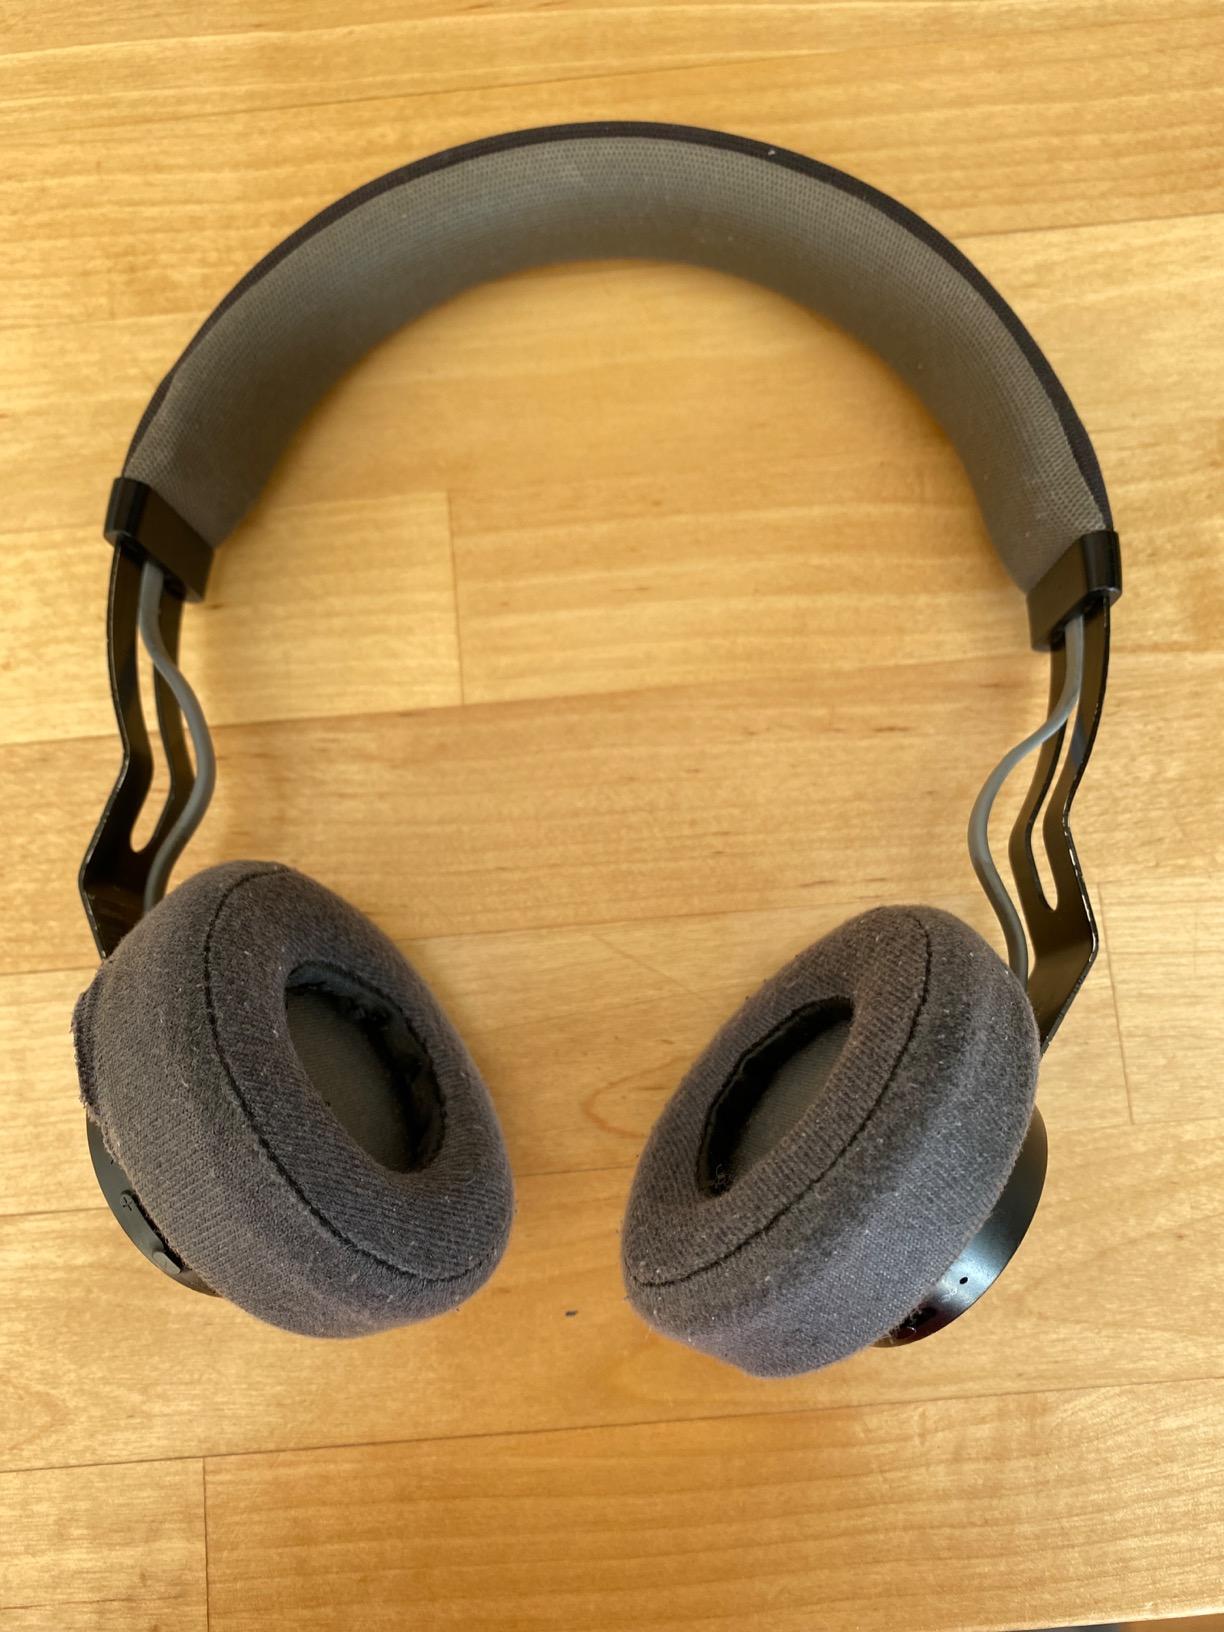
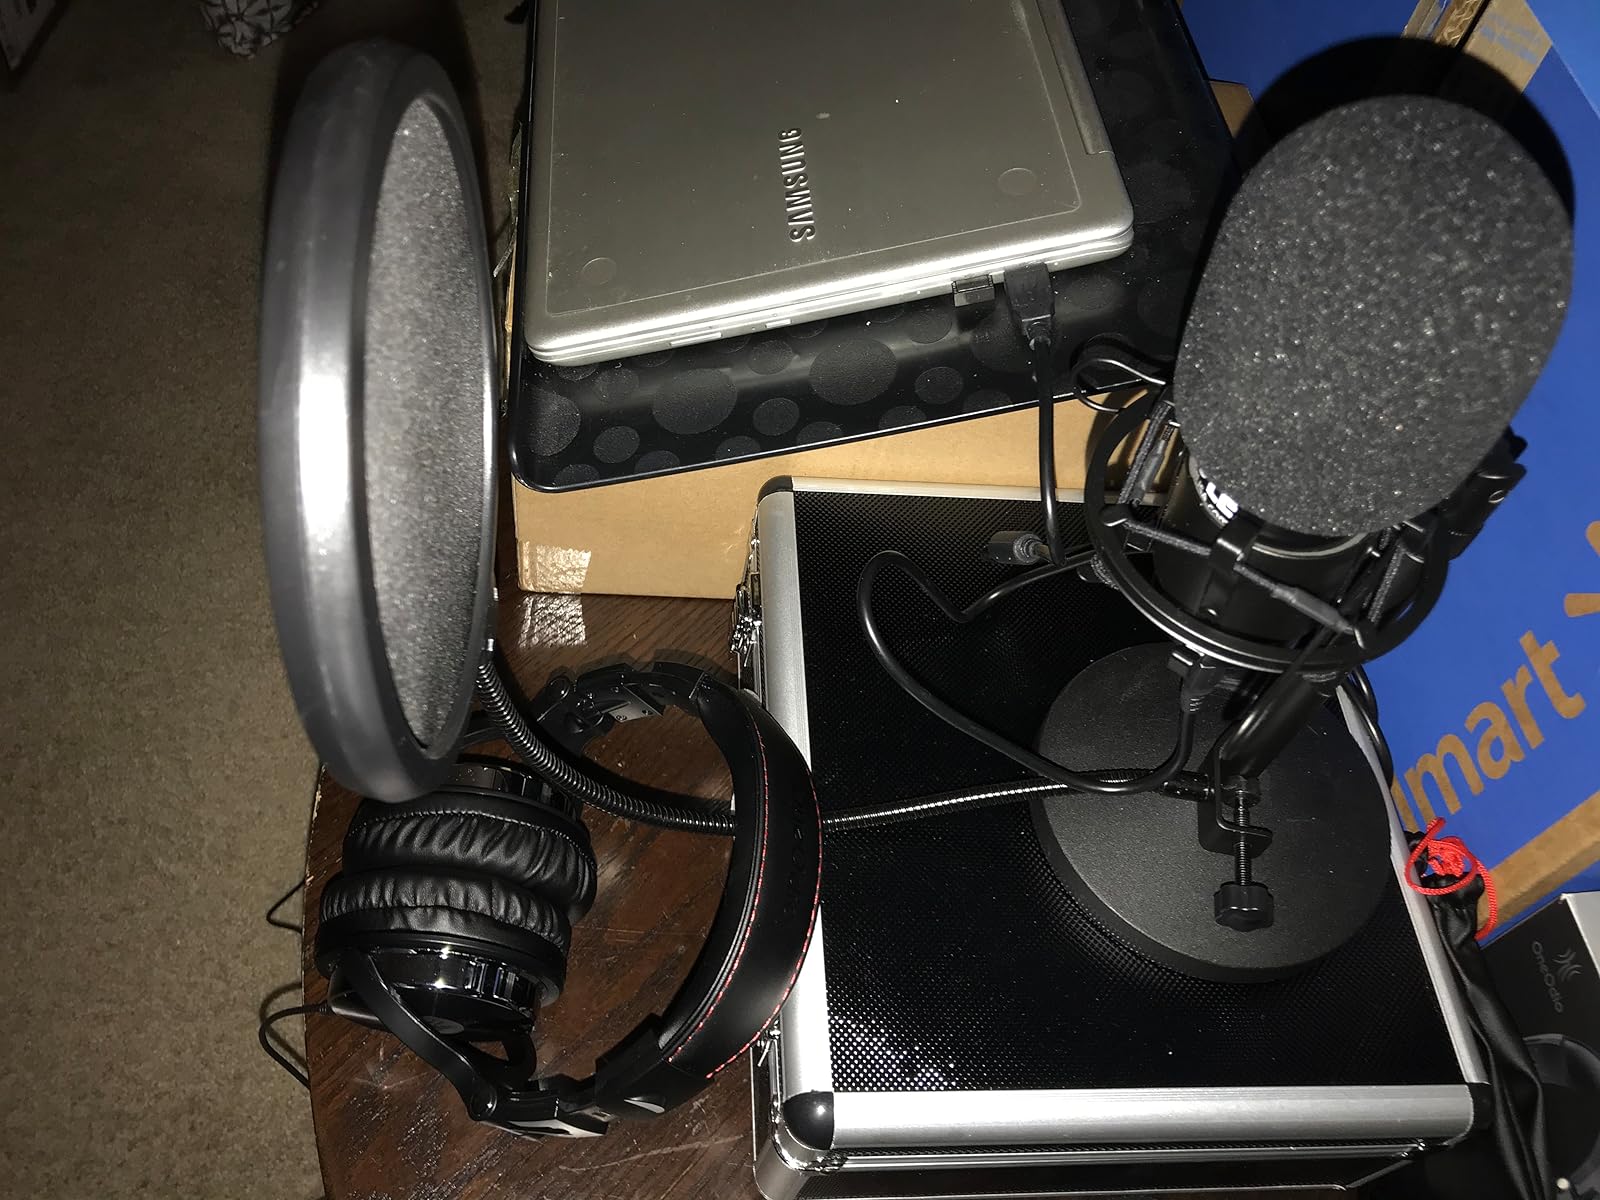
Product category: headphones
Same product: no